Jay Bruce

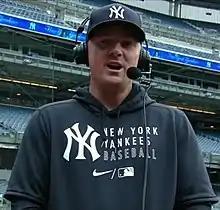
Bruce with the Yankees in 2021

Bruce hit two home runs (including a grand slam) and a double in his first start for the Phillies. He became the fourth player to hit two home runs in his first start for the Phillies (joining Lefty O’Doul (1929), Jeremy Giambi (2002), and Daniel Nava (2017)), the first to hit two home runs including a grand slam, the first Phillies player with 10 or more total bases in his first start for the team, and the fifth player since 1920 with at least two home runs and six RBIs in his first start for an MLB team (joining Roman Mejias (1962), Brant Alyea (1970), Sam Horn (1990), and Calvin Pickering (2004)). Bruce became the first Phillies player since the onset of the modern era (1920) to hit four home runs in his first four games with his new team. On June 10, he won his sixth career Player of the Week Award.